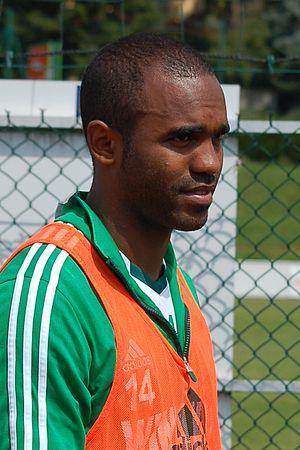
Florent Sinama-Pongolle, joueur de football, à l'entraînement avec l'AS Saint-Étienne, le 3 août 2011 (L'Étrat, France).
Florent Sinama-Pongolle, né le 20 octobre 1984 à Saint-Pierre, est un footballeur international français évoluant au poste d'attaquant à la JS Saint-Pierroise.